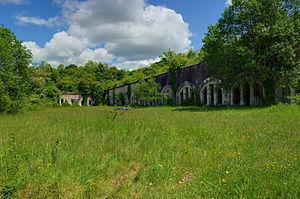
La cour intérieure du fort du Bois d'Oye (HDR)
Bermont est une commune française située dans le Territoire de Belfort en région Bourgogne-Franche-Comté. La commune dépend du canton de Châtenois-les-Forges. Ses habitants sont appelés les Bermontois.